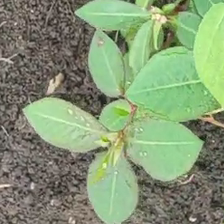
Weed species: Moti_dudhi(Euphorbia_geneculata_L)